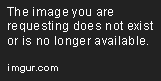
the vault is nestled in an alcove of trees and greenery .